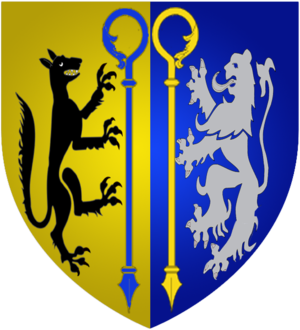
Beckerich
Beckerichs våben
Beckerich er en kommune og et byområde i Luxembourg. Kommunen, som har et areal på 28,41 km², ligger i kantonen Redange i distriktet Diekirch. I 2005 havde kommunen 2.122 indbyggere.